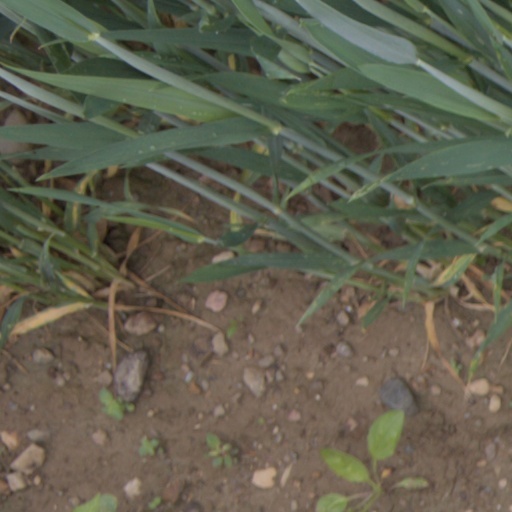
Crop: wheat